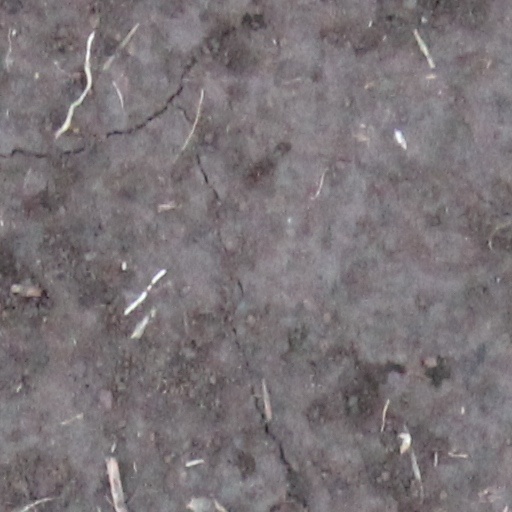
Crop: wheat